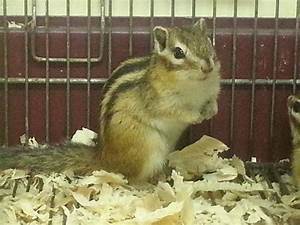
Label: squirrel